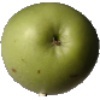
Label: apple_granny_smith